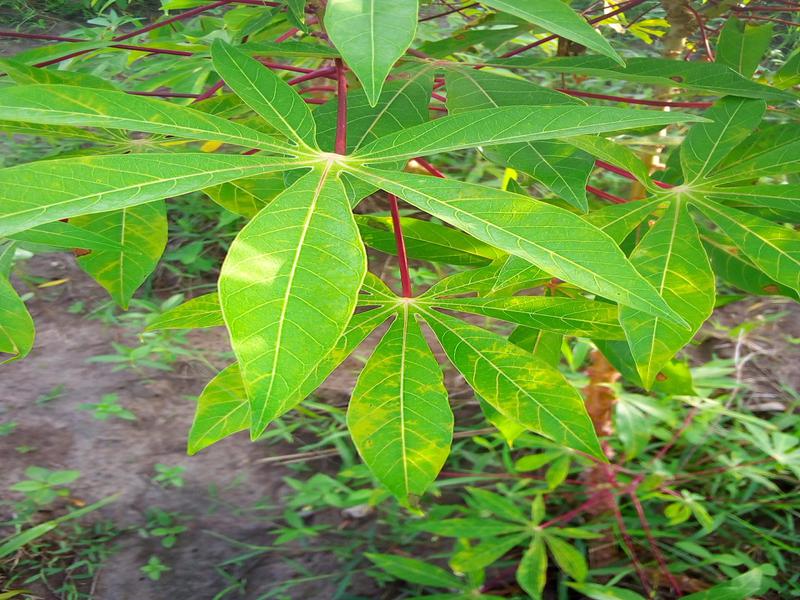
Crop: cassava
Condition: brown_streak_disease